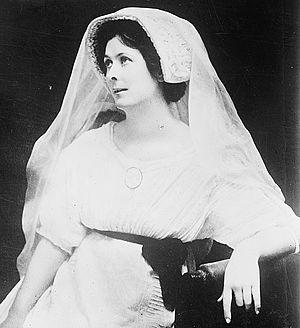
Isadora Duncan, née le 26 ou le 27 mai 1877 à San Francisco, et morte le 14 septembre 1927 à Nice, est une danseuse américaine qui révolutionna la pratique de la danse par un retour au modèle des figures antiques grecques. Par sa grande liberté d'expression, qui privilégiait la spontanéité, le naturel, elle apporta les premières bases de la danse moderne européenne, à l'origine de la danse contemporaine. Influencée par son frère Raymond Duncan sur un retour à l'hellénisme et le culte du corps, elle a voulu redonner toute sa place à la beauté, à l'harmonie du corps, osant s'exhiber presque nue, dissimulée seulement par quelques voiles. Par ailleurs, son travail chorégraphique accorde une place particulière à la spiritualité.